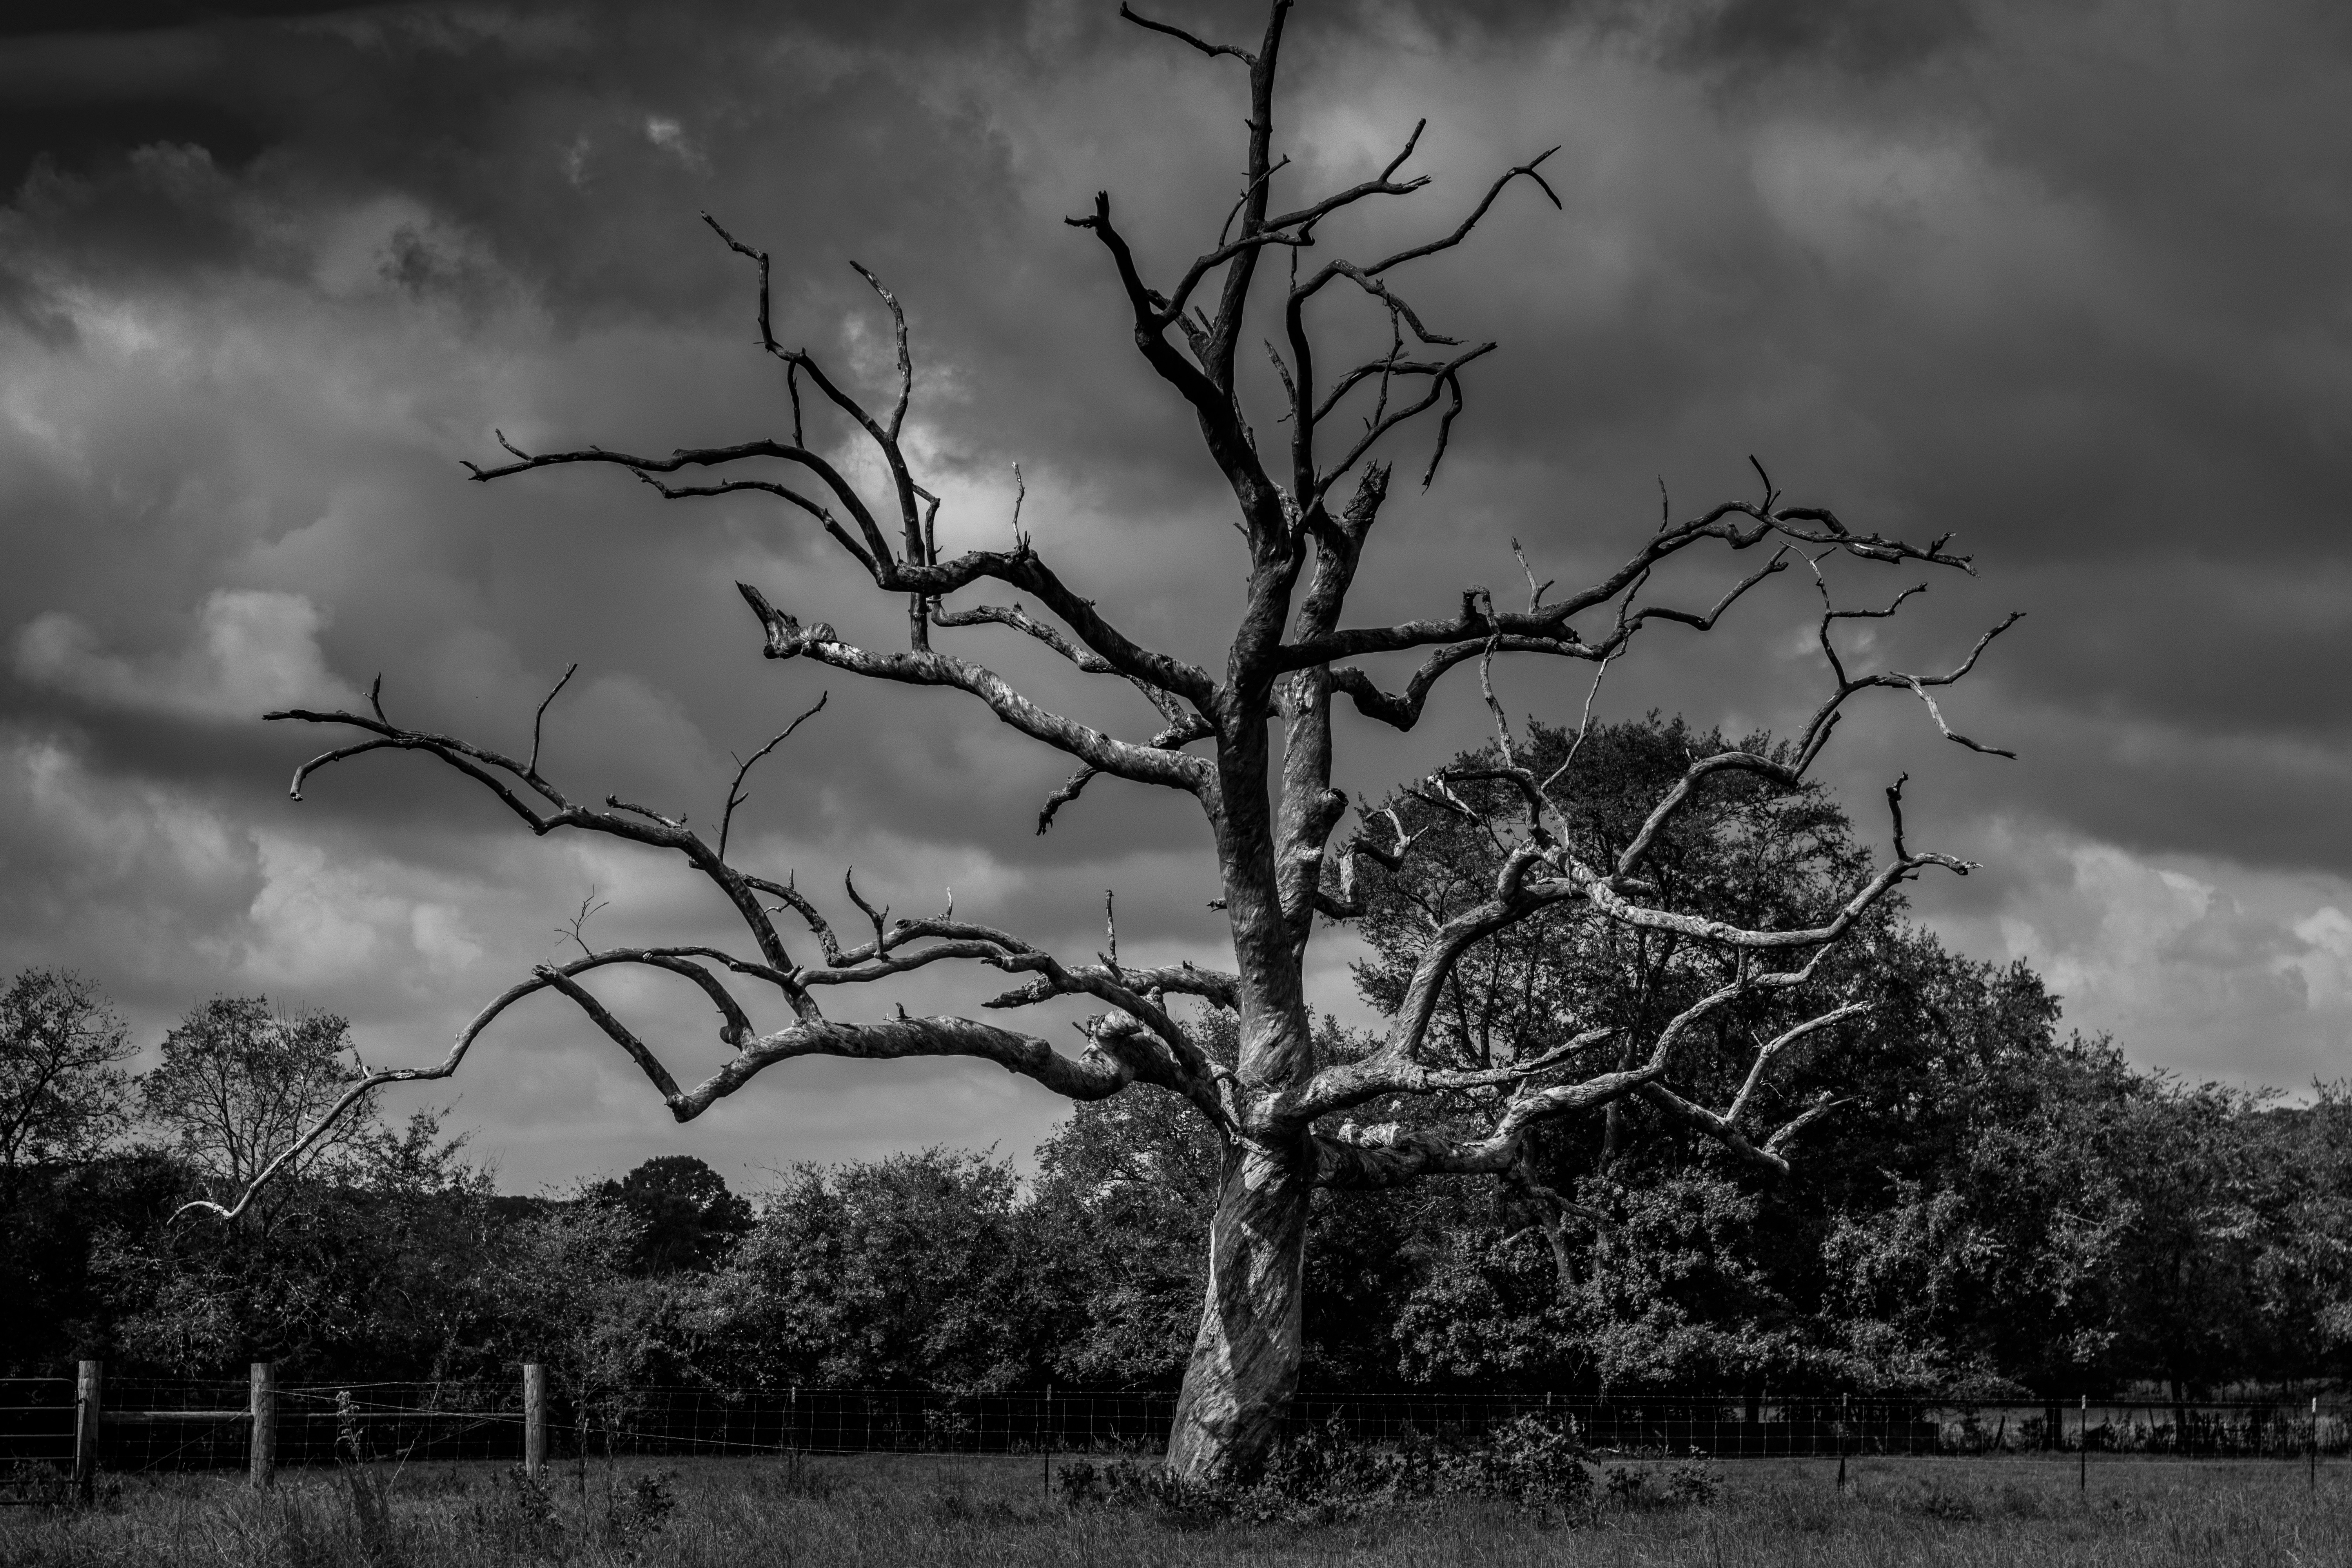
tree, nature, branch, cloud, black and white, plant, sky, weather, darkness, monochrome, monochrome photography, atmospheric phenomenon, woody plant